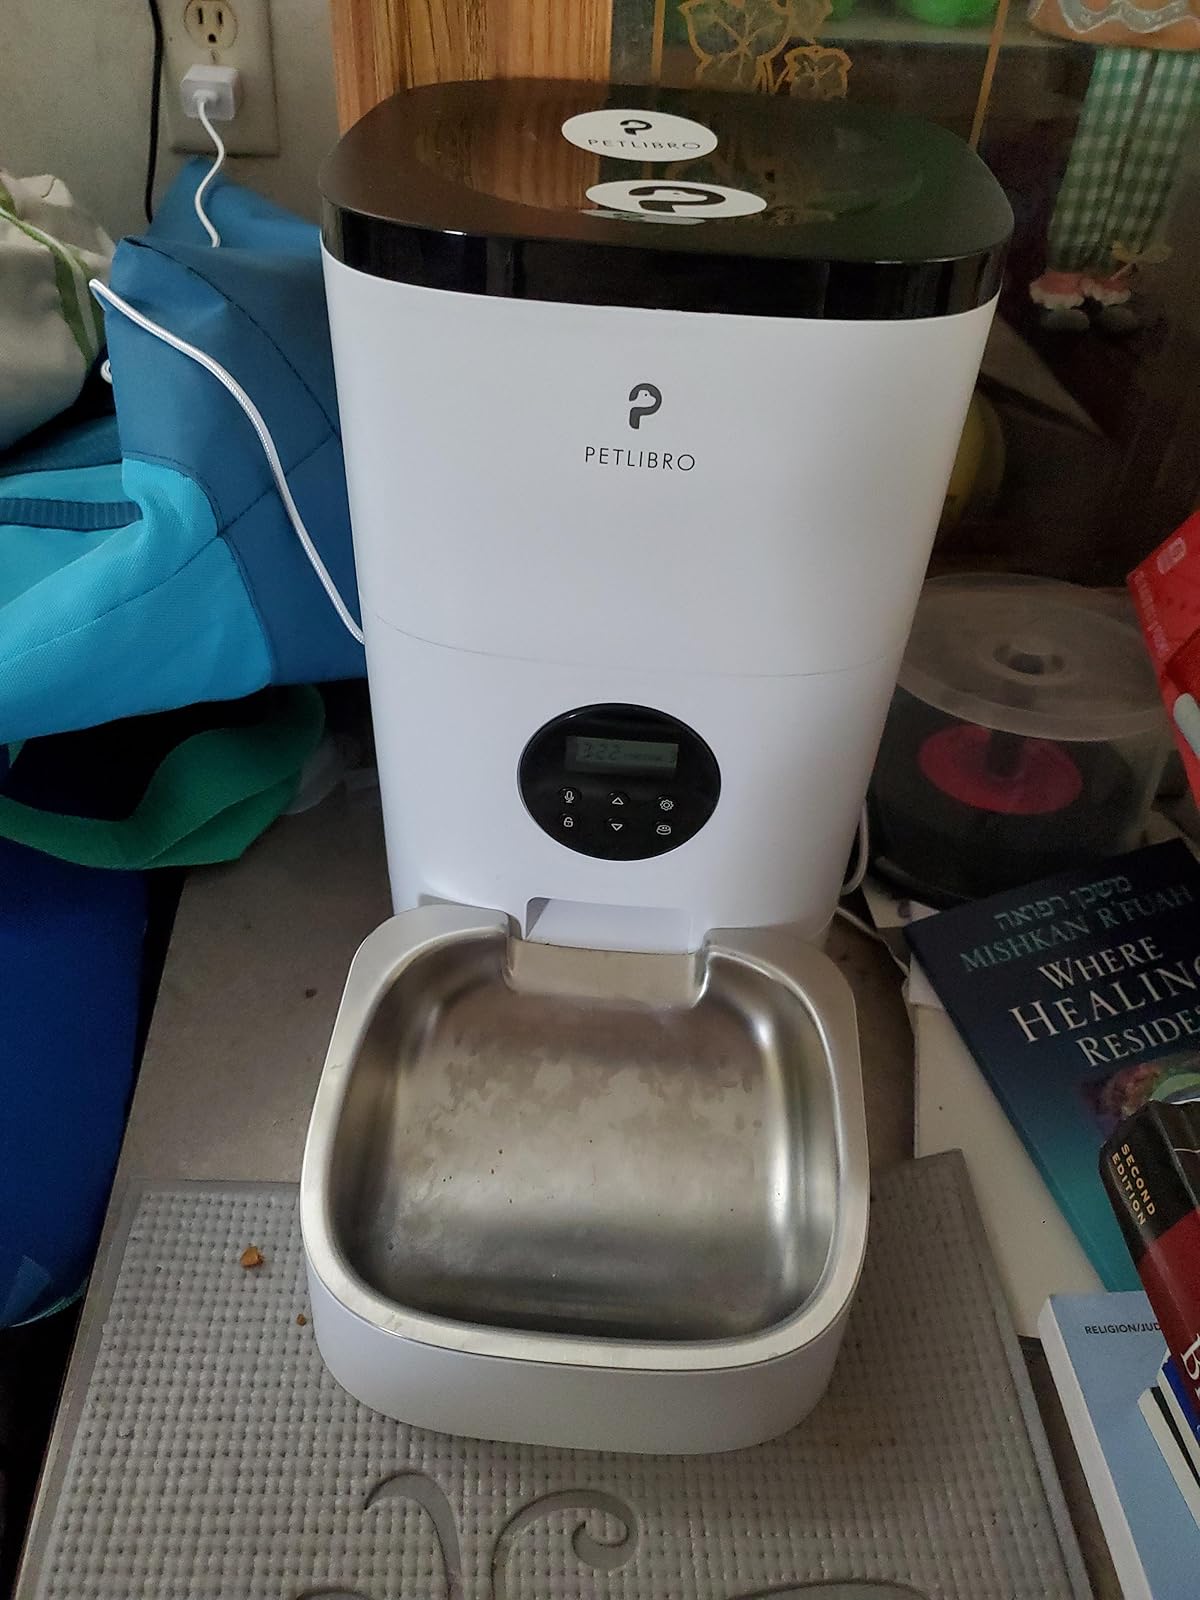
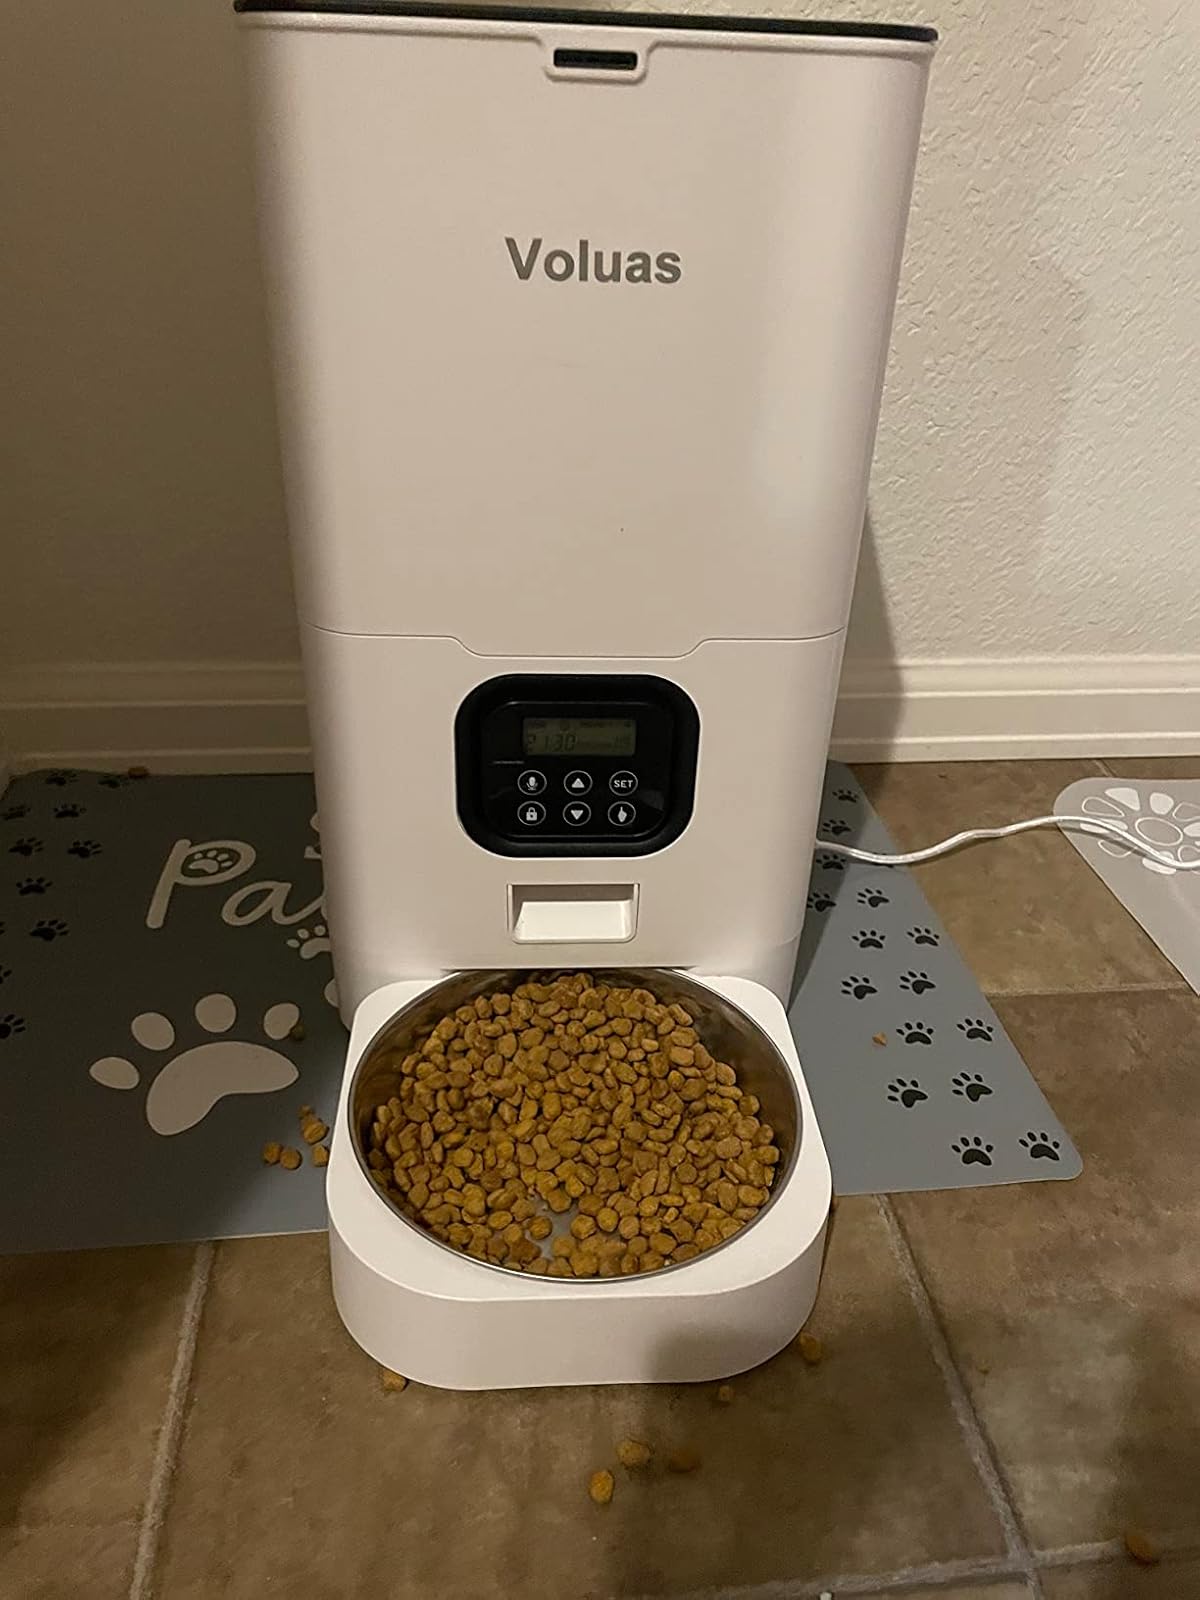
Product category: items_feeder
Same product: no